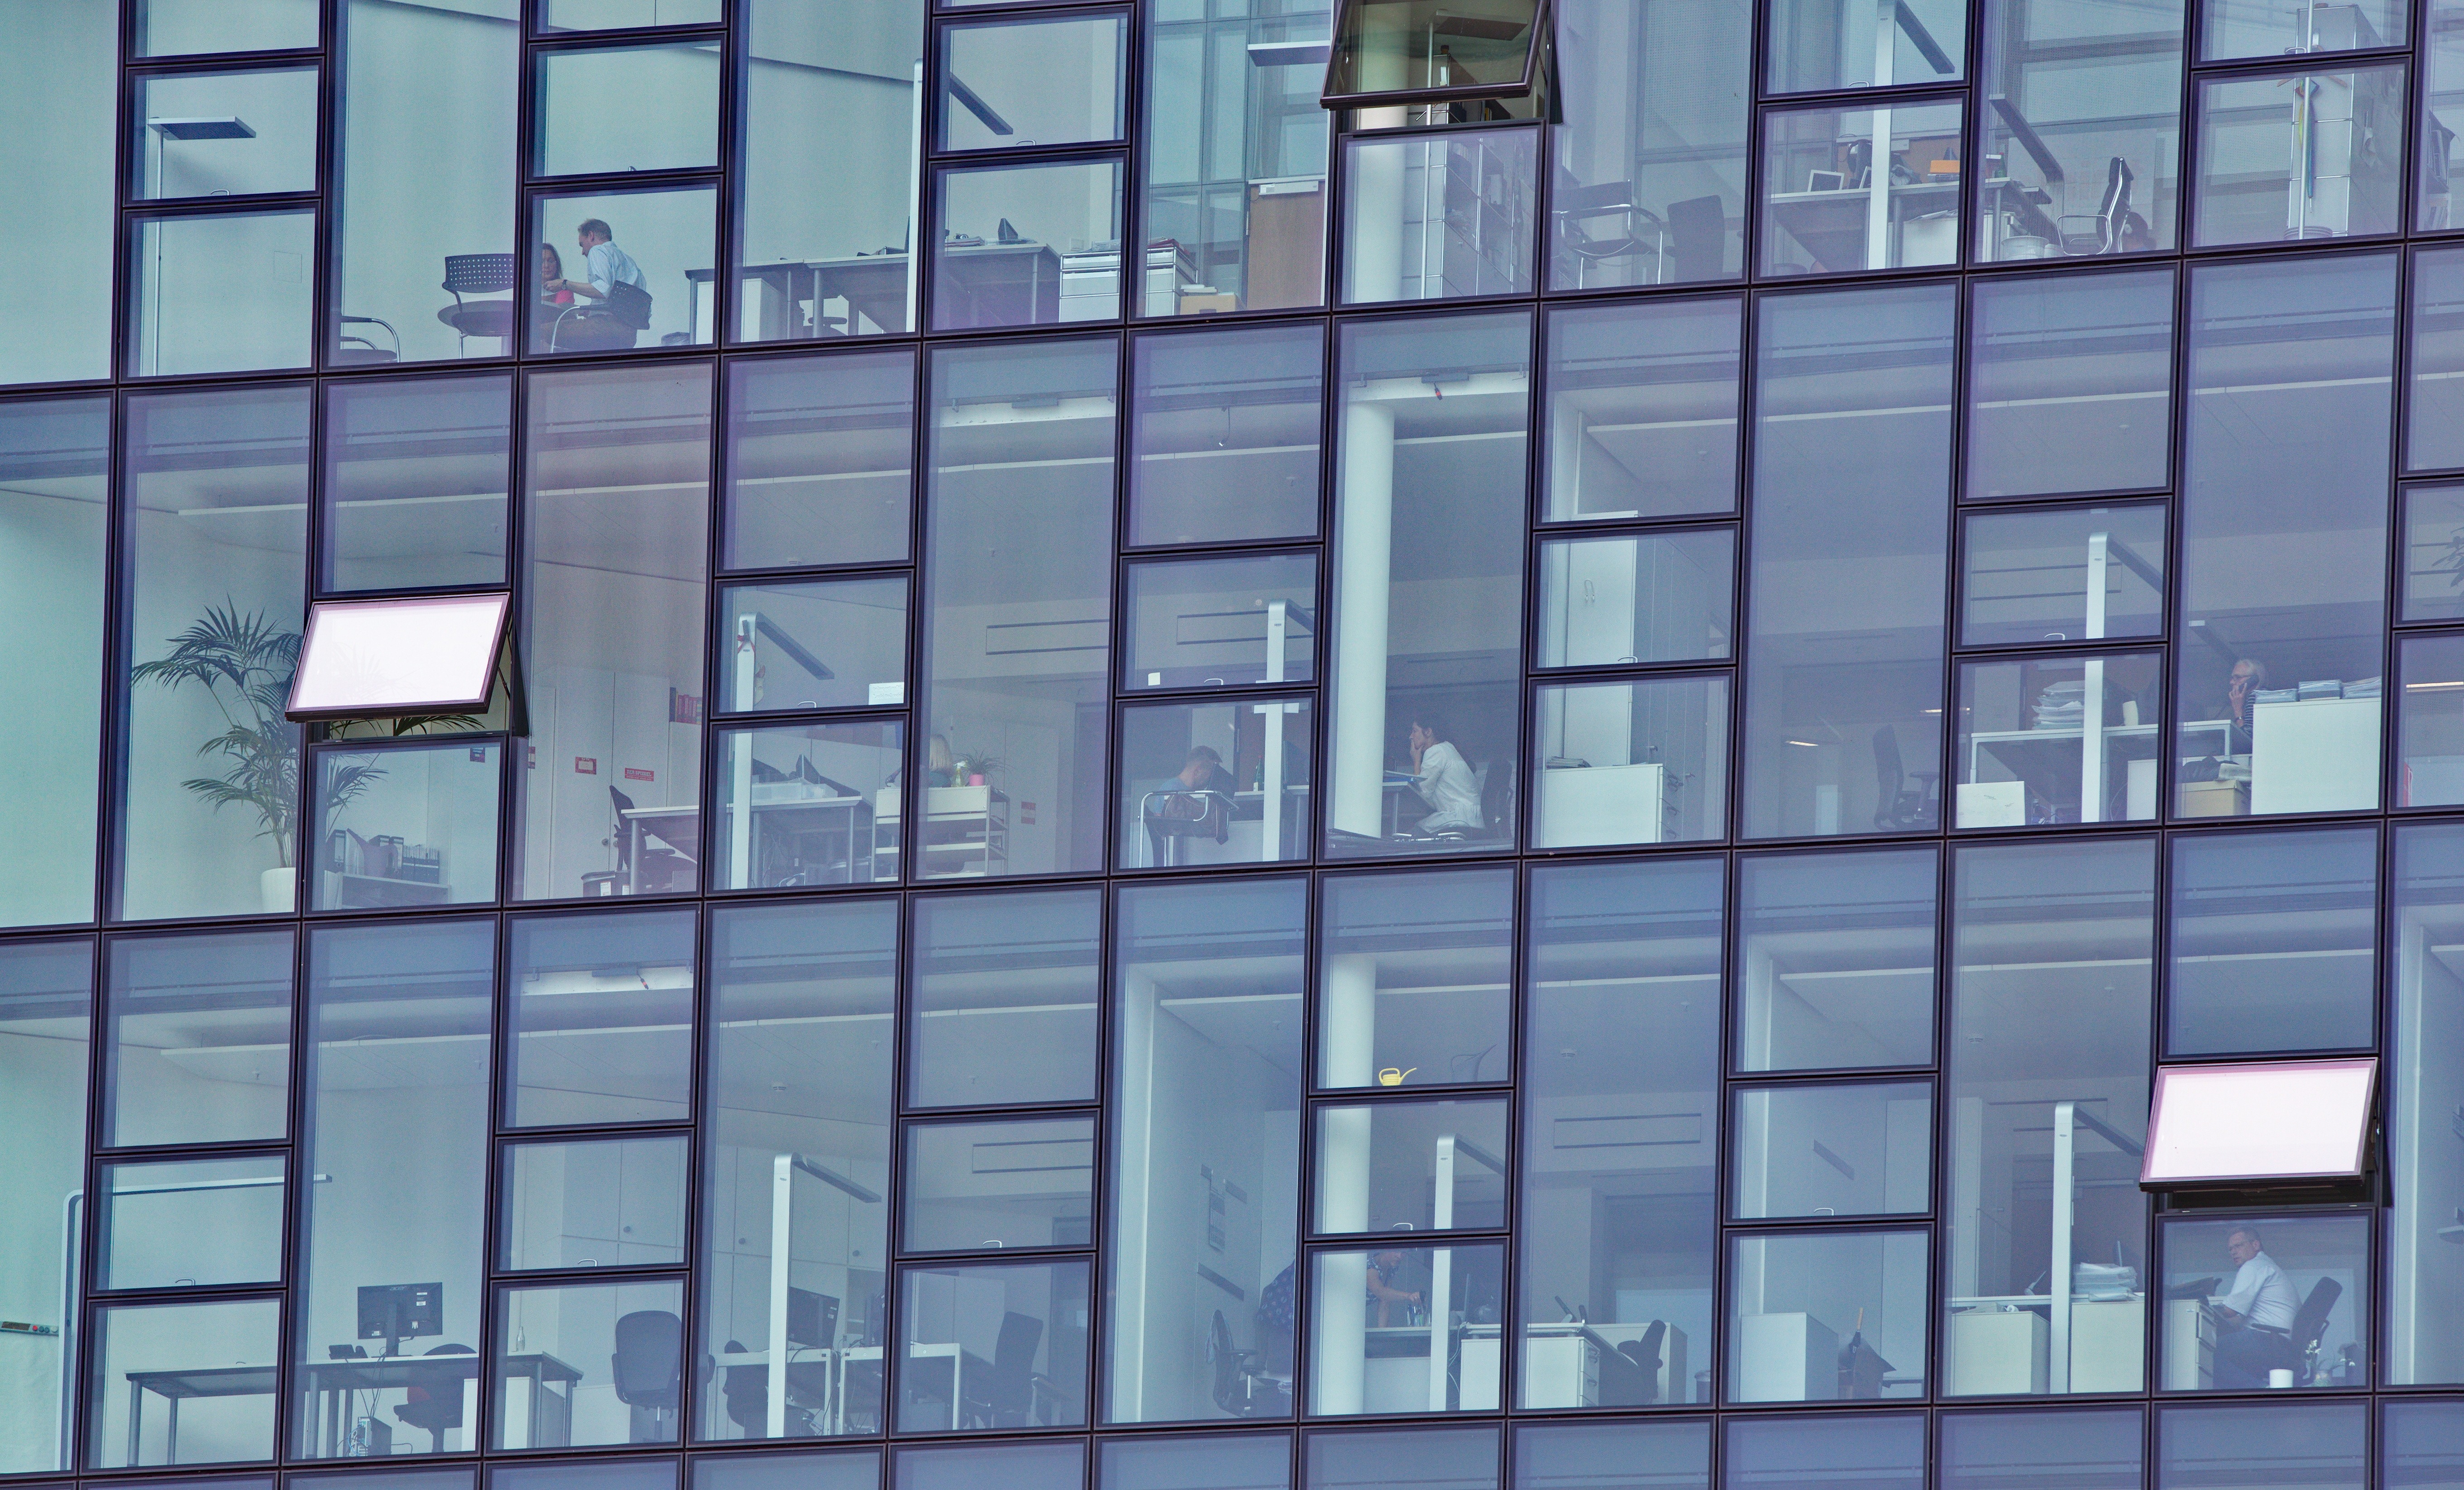
architecture, window, glass, building, skyscraper, wall, line, reflection, office, facade, blue, tower block, interior design, symmetry, shape, headquarters, hamburg, harbour city, daylighting, window covering, people behind glass